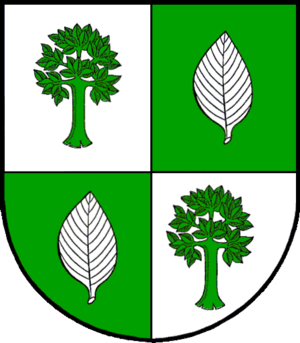
Buchholz (Dithmarschen)
Coat of arms of Buchholz (Dithmarschen)
Buchholz er en by og kommune i det nordlige Tyskland, beliggende i Amt Burg-Sankt Michaelisdonn under Kreis Dithmarschen. Kreis Dithmarschen ligger i den sydvestlige del af delstaten Slesvig-Holsten.